Patent leather

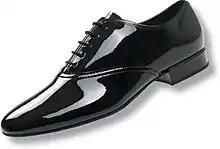
A men's black patent leather shoe

In general, patent leather is fine grain leather that is treated to give it a glossy appearance. Characterized by a glass-like finish that catches the light, patent leather comes in all colors just like regular leather. In addition to the mirror-like finish, patent leather is also virtually waterproof, while still retaining a very flexible texture. The visual aspects of patent leather have made it a sought-after material for formal accessories.